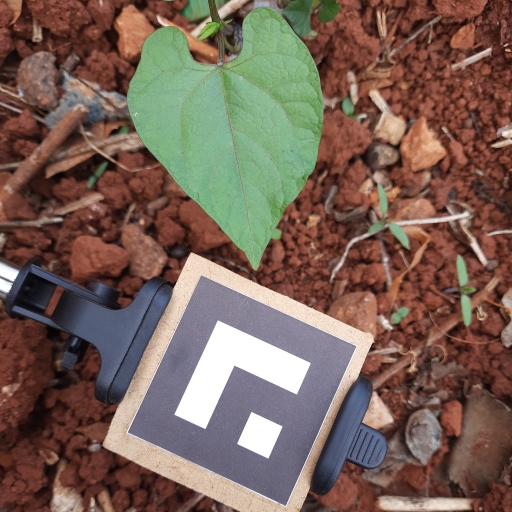
Observations: flat surface, no eating holes, under cloudy sky